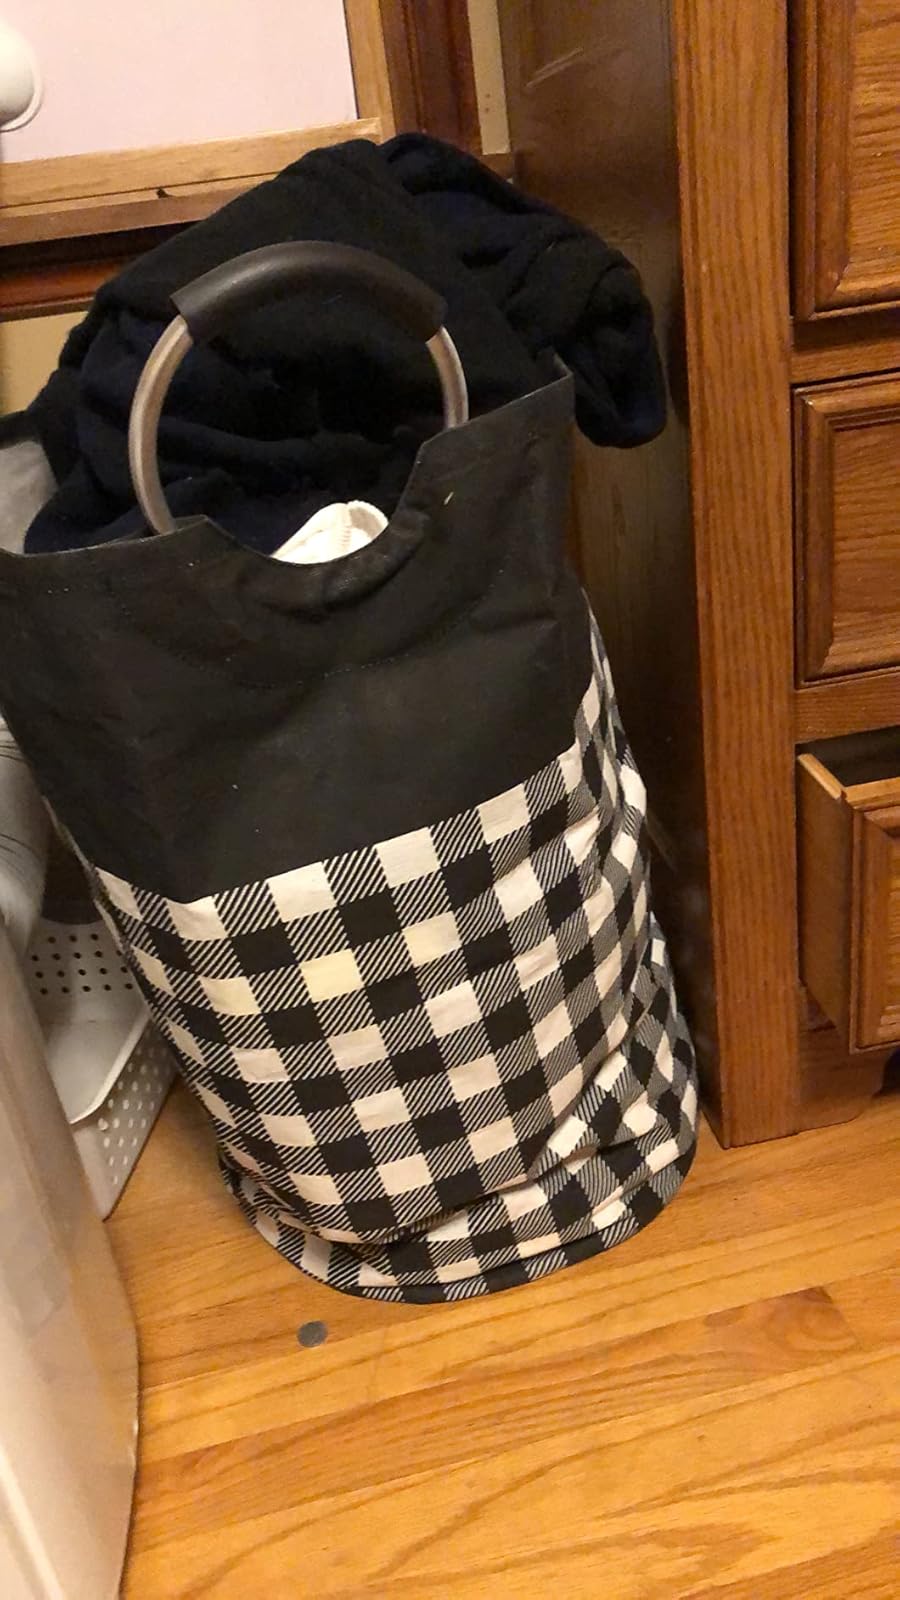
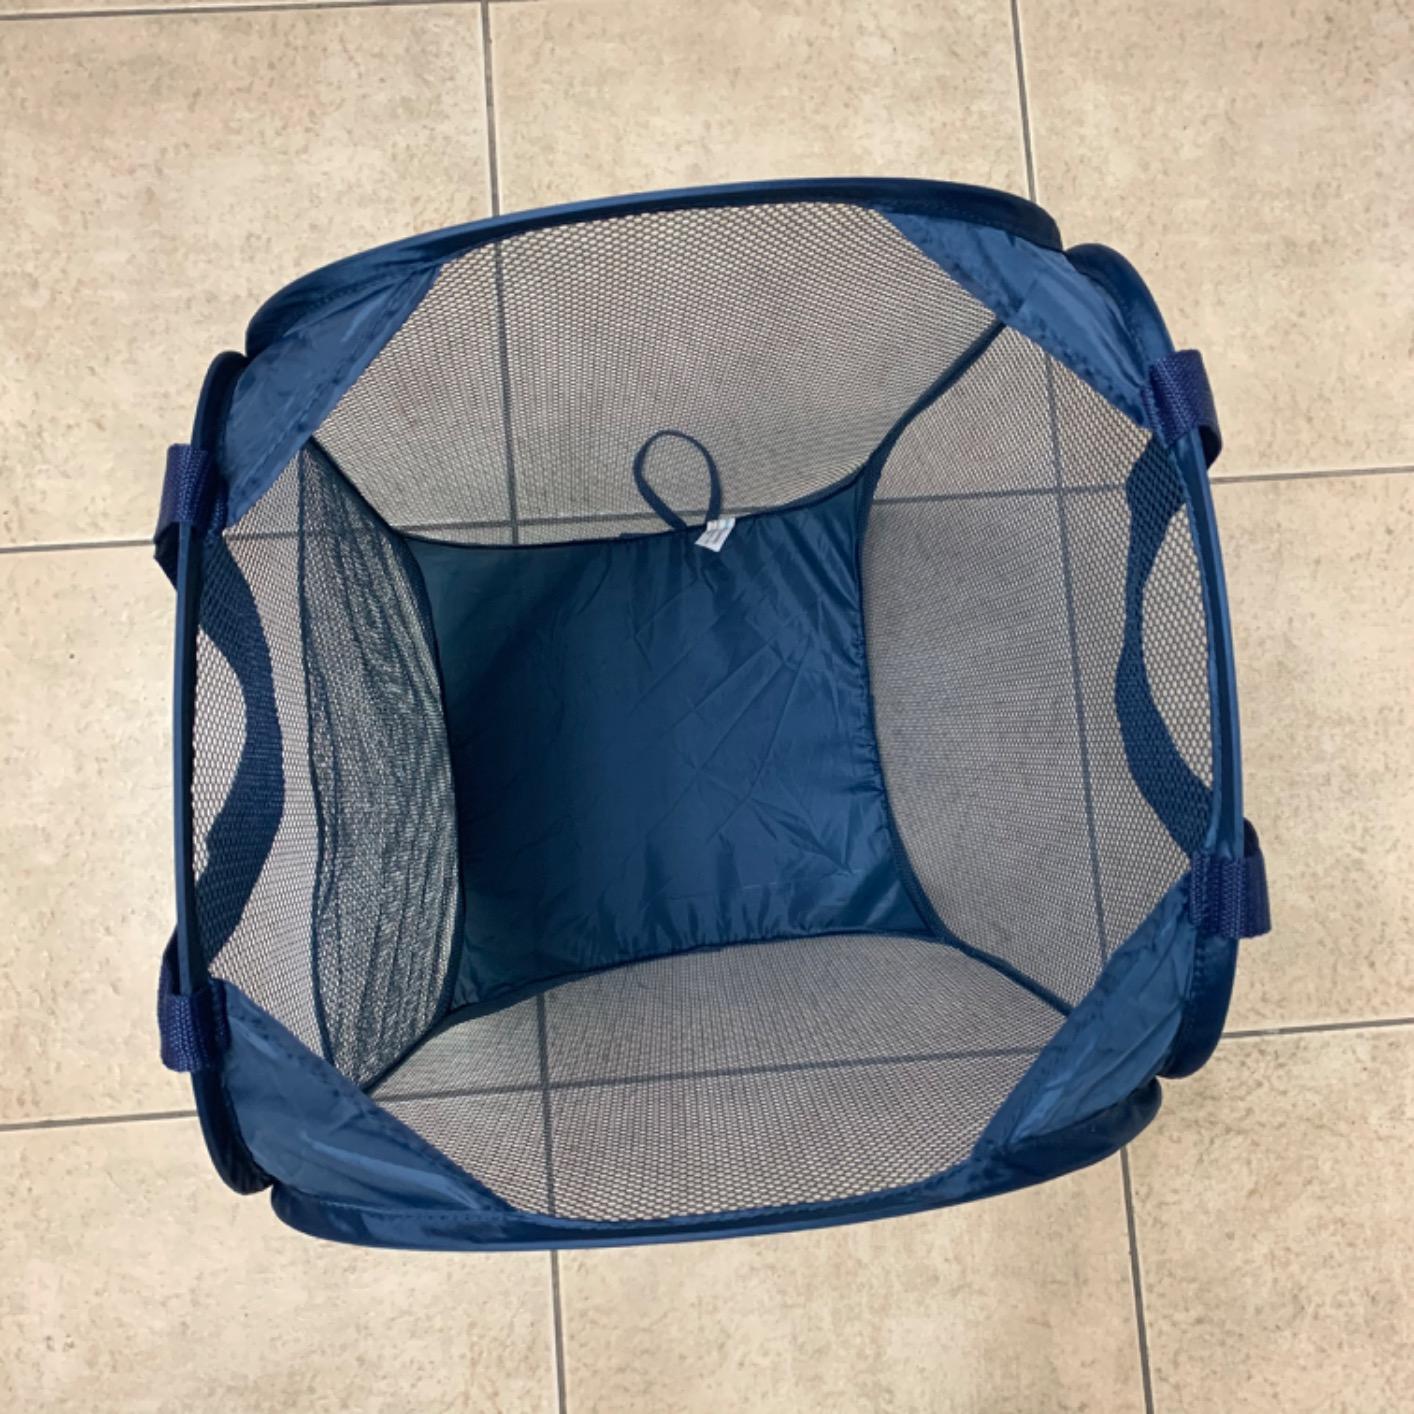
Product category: items_hamper
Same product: no